Leonardo da Vinci's Vineyard

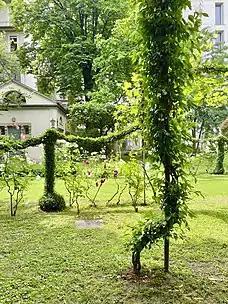
Leonardo's Vineyard

The Vineyard is firstly mentioned in a notary deed dated October 2, 1498, yet Ludovico il Moro’s donation was only confirmed later on, by an official letter, dated April 26th 1499.